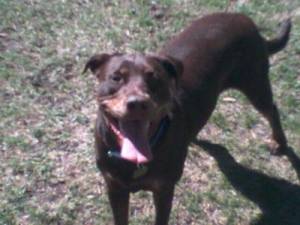
Animal: dog
Breed: american_pit_bull_terrier